Rocklahoma

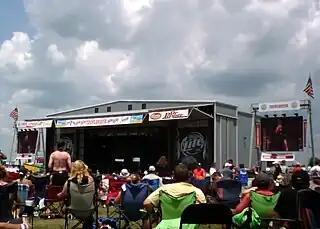
Faster Pussycat playing at Rocklahoma 2007

There were approximately eight bands playing per day for four days at Rocklahoma 2007. These bands were as follows: